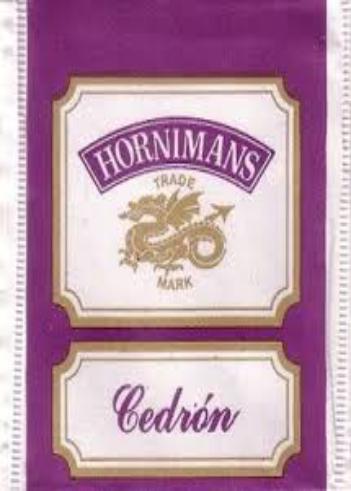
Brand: Horniman's
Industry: Food